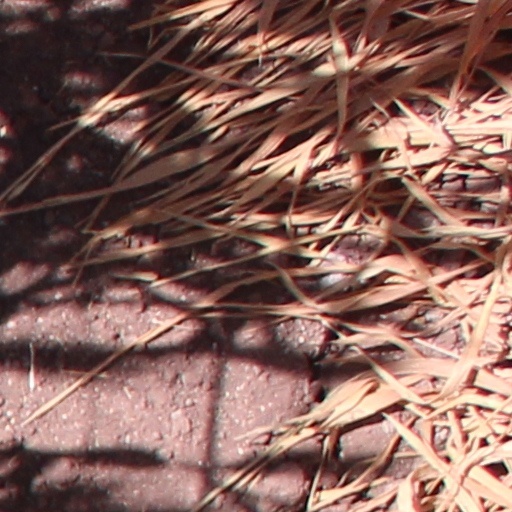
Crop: wheat